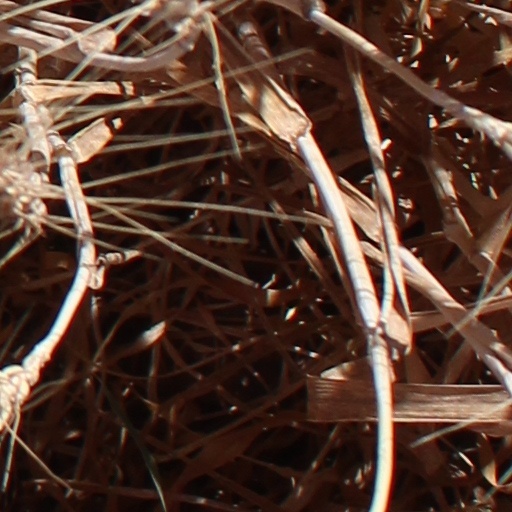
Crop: wheat